What Is Life?

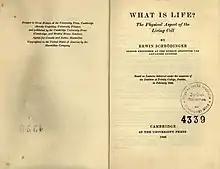
Title pages of 1948 edition

What Is Life? The Physical Aspect of the Living Cell is a 1944 science book written for the lay reader by the physicist Erwin Schrödinger. The book was based on a course of public lectures delivered by Schrödinger in February1943, under the auspices of the Dublin Institute for Advanced Studies, where he was Director of Theoretical Physics, at Trinity College, Dublin. The lectures attracted an audience of about 400, who were warned "that the subject-matter was a difficult one and that the lectures could not be termed popular, even though the physicist’s most dreaded weapon, mathematical deduction, would hardly be utilized." Schrödinger's lecture focused on one important question: "how can the events in space and time which take place within the spatial boundary of a living organism be accounted for by physics and chemistry?"